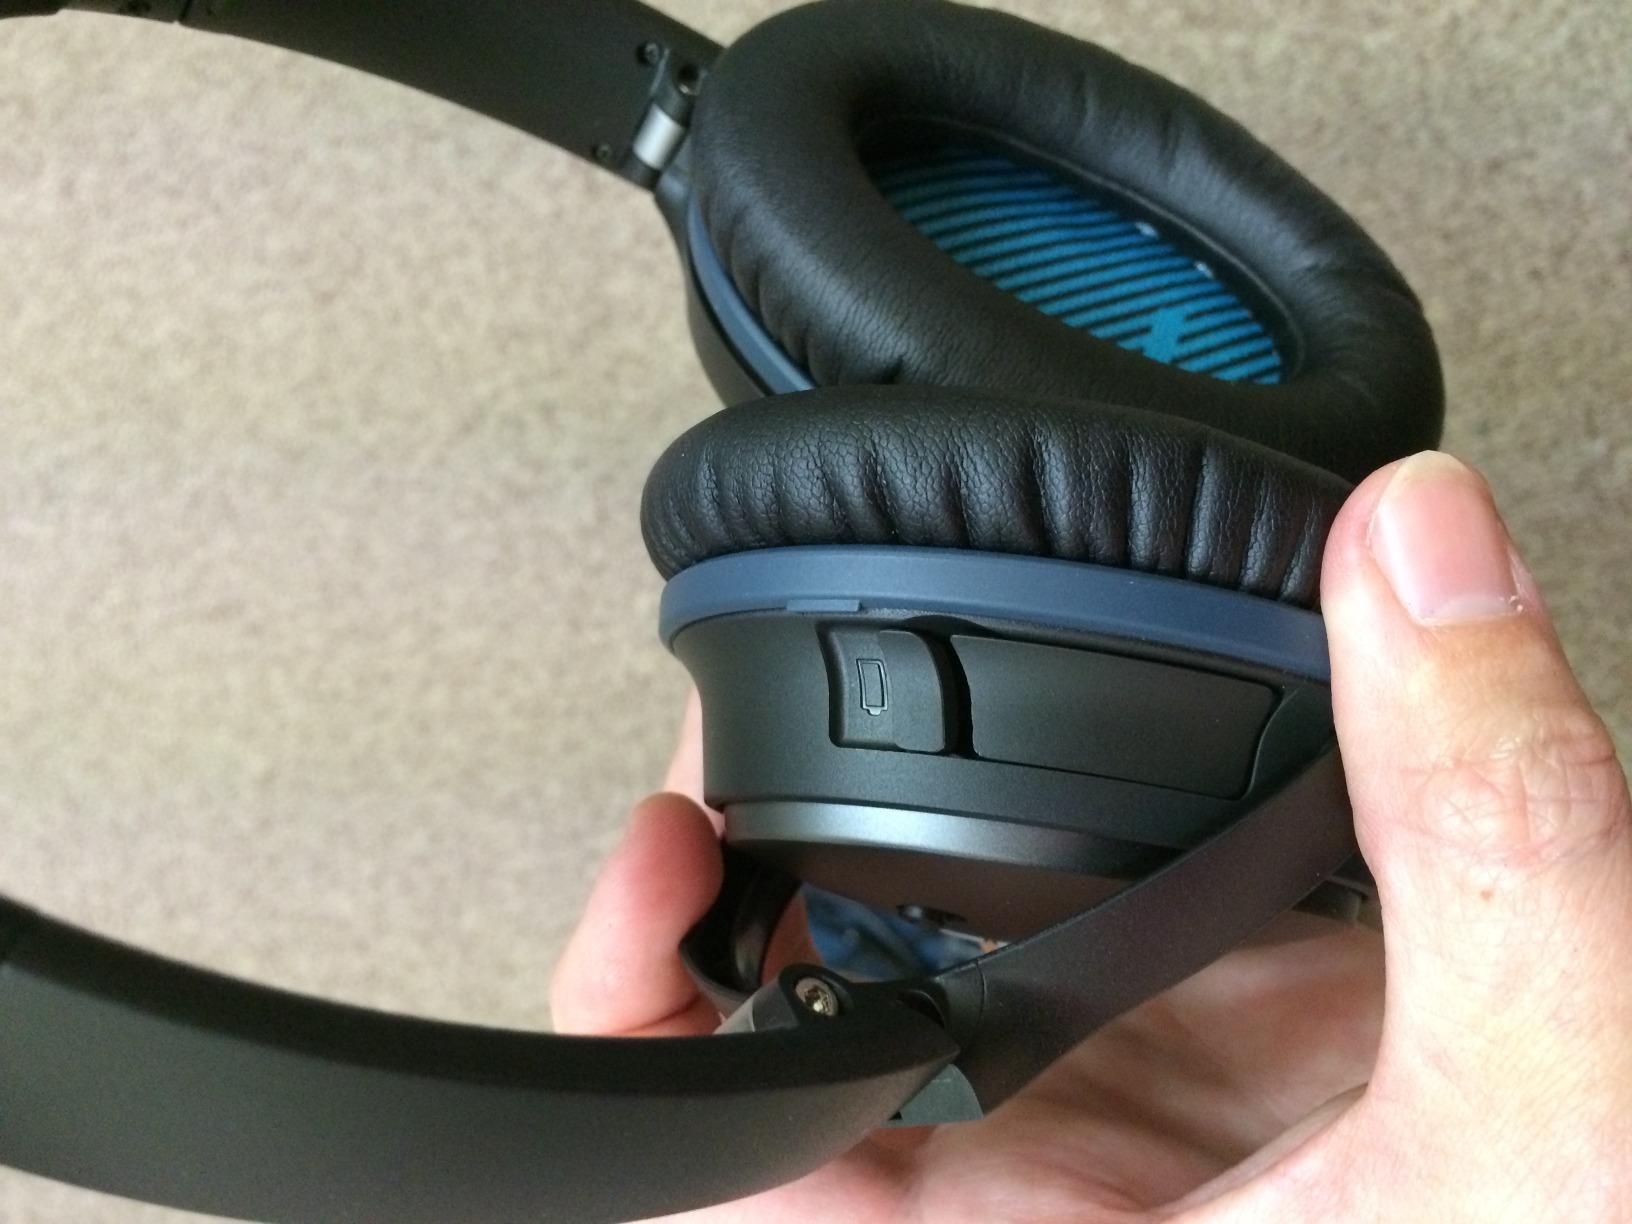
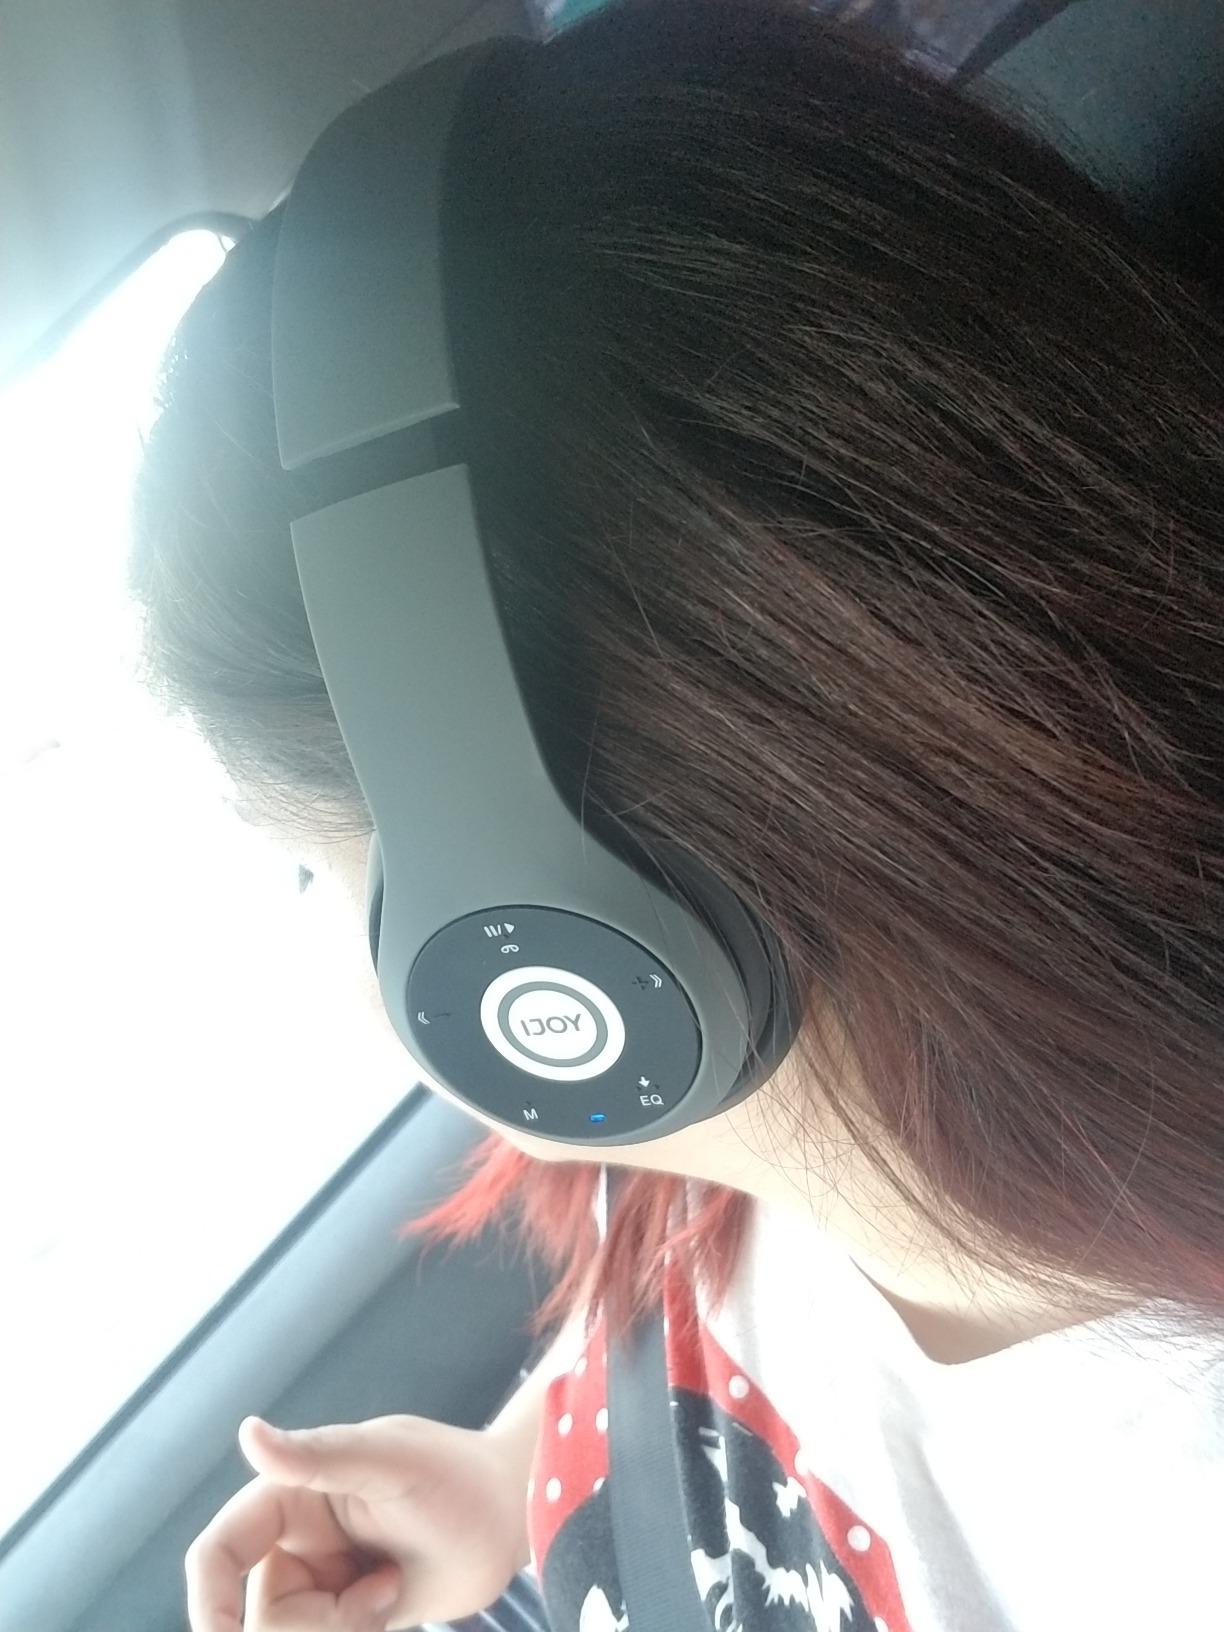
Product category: headphones
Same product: no